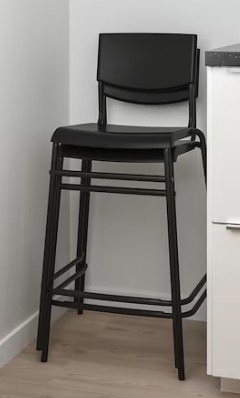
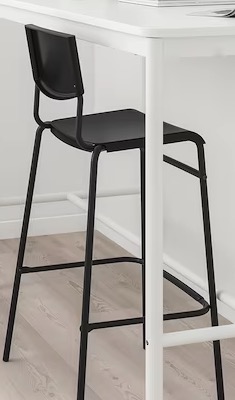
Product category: stool
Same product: yes